El Hatillo Municipality

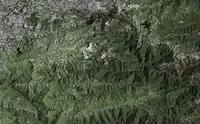
Simulated-color Landsat 7 satellite image of El Hatillo and surrounding areas.

El Hatillo Municipality lies at the southeast area of the city of Caracas and at the northwest corner of the State of Miranda; it is one of the state's 21 municipalities. El Hatillo is also within the jurisdiction of the "Alcaldía Mayor", which has power over three adjacent municipalities of Miranda, and over Libertador Municipality in the Capital District. These five municipalities make up the city of Caracas. El Hatillo has a land size of – the third largest municipality in the capital.